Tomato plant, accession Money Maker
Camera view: vertical (180 deg); turntable rotation: 30 degrees
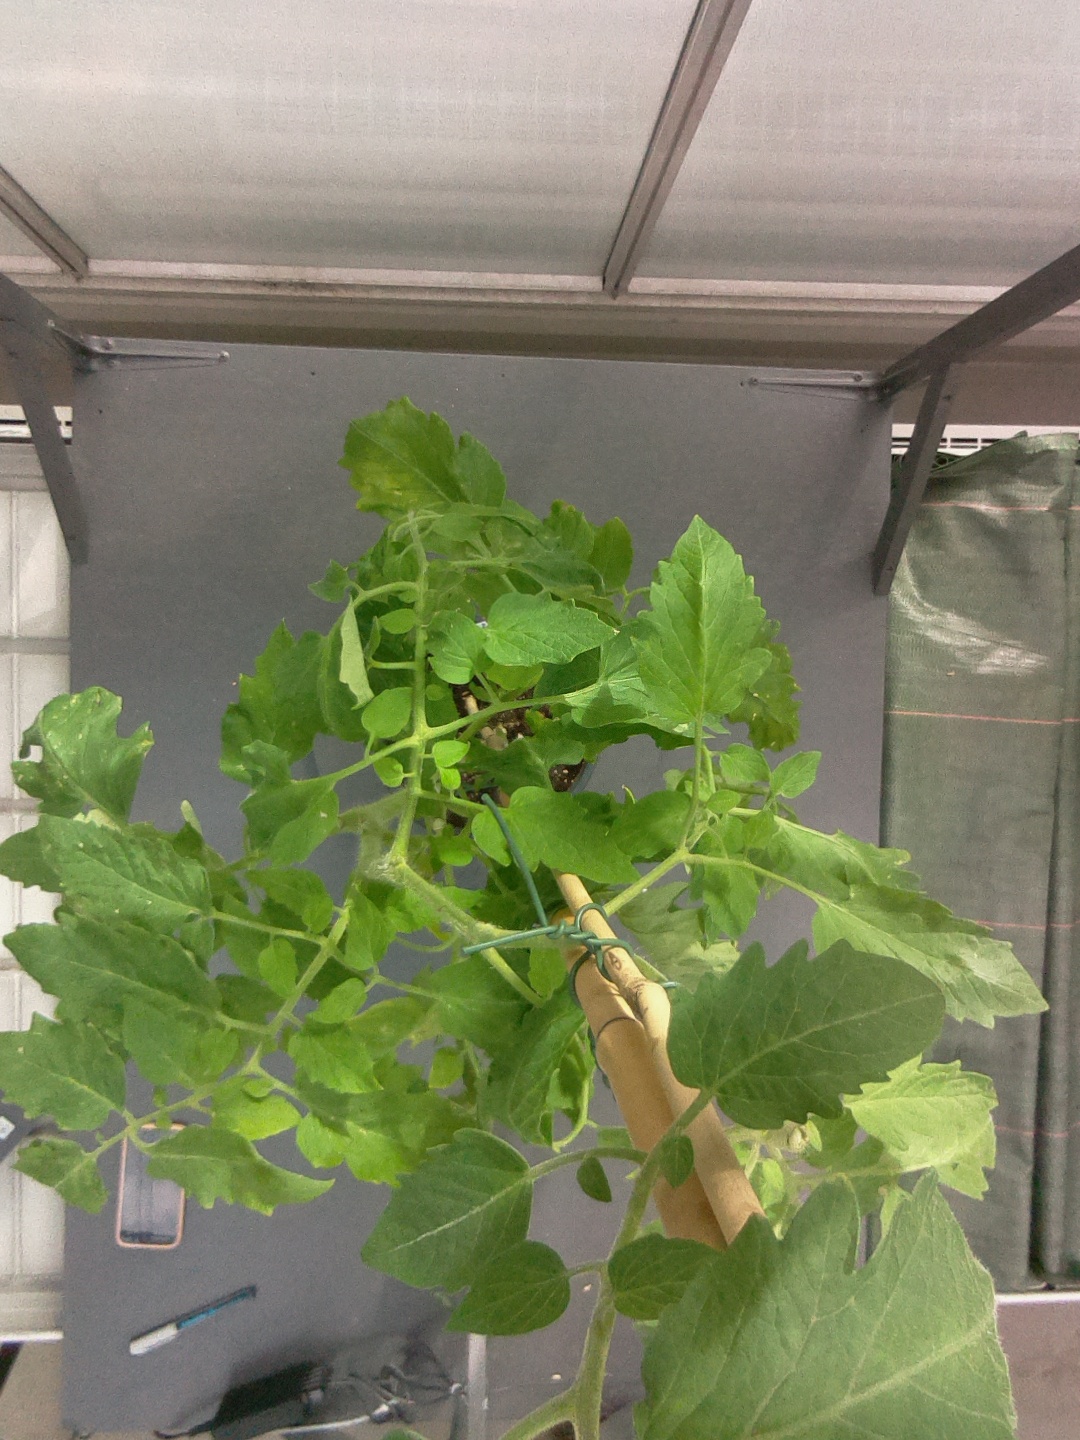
BBCH growth stage 51: First inflorence visible, visible closed flower bud